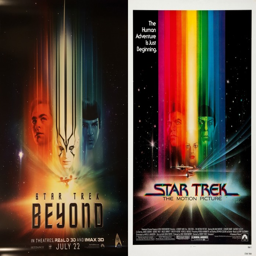
posters for work of fiction and the first motion picture